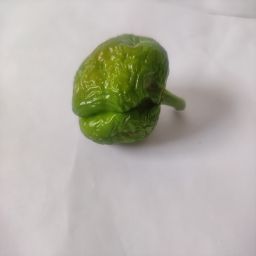
Crop: Bell Pepper
Quality: Ripe